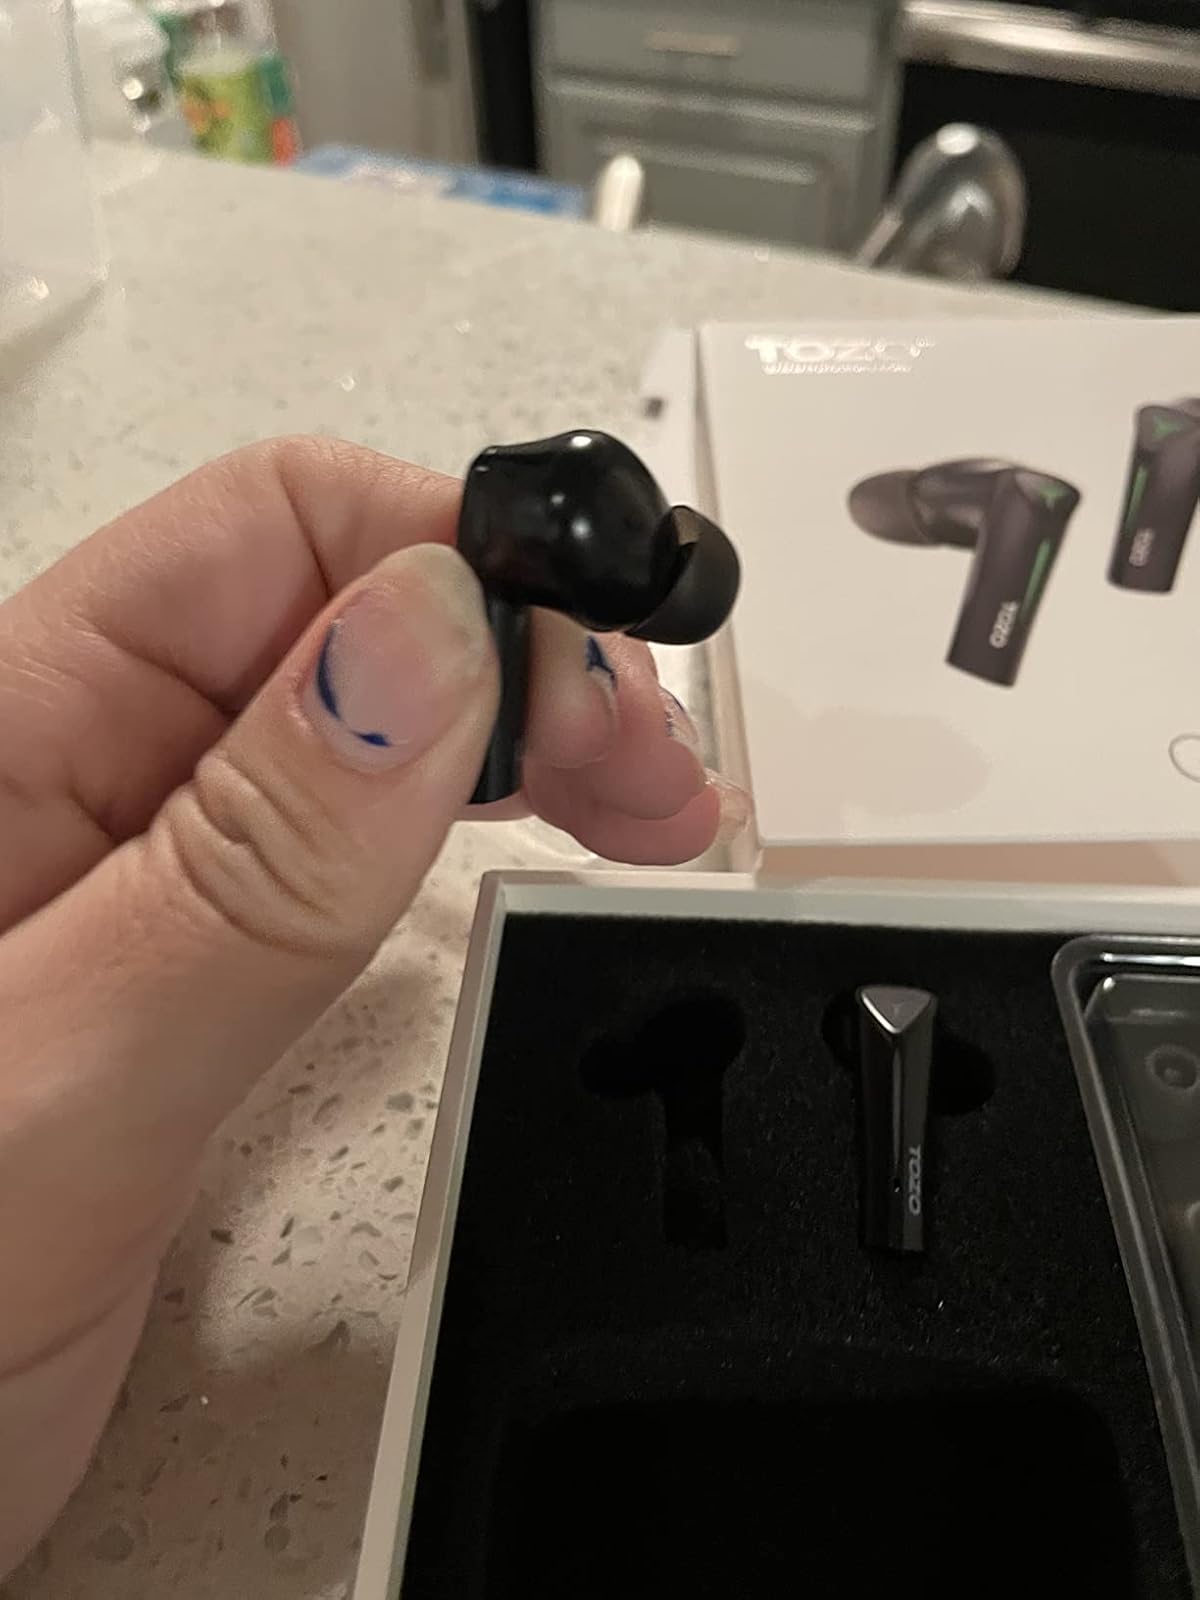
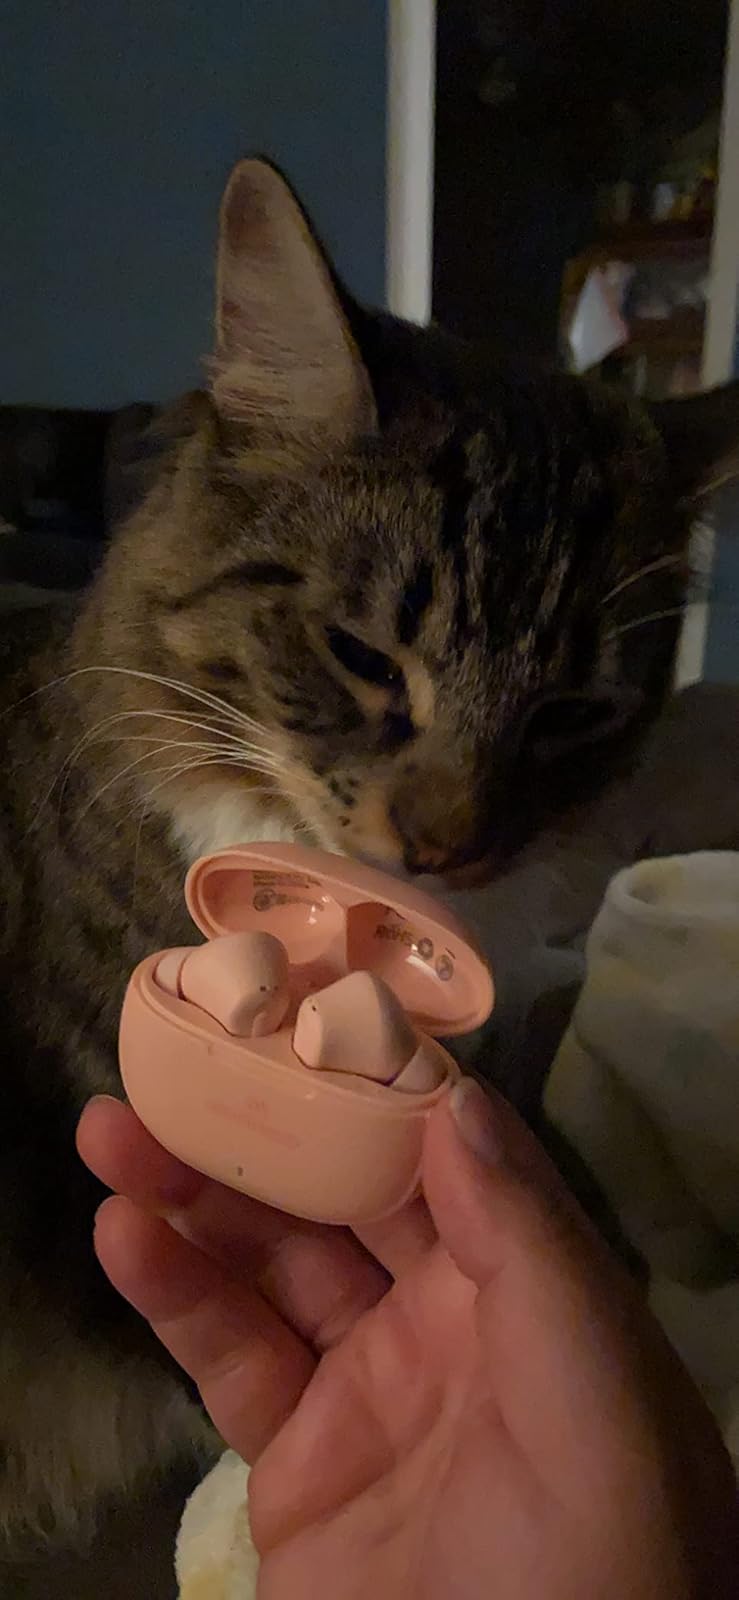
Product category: earbuds
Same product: no